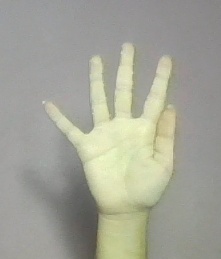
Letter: sheen